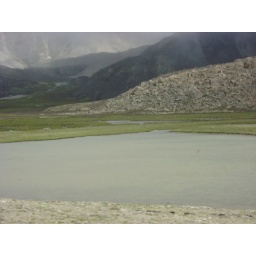
Highest salt water lake in the world